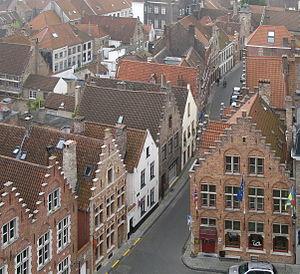
Les toits de Bruges (Belgique)